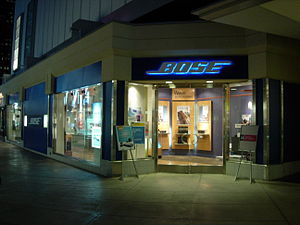
Bose Corporation
En BOSE-butik i Los Angeles
Bose Corporation er et amerikansk selskab som producerer højttalere og lydsystemer.